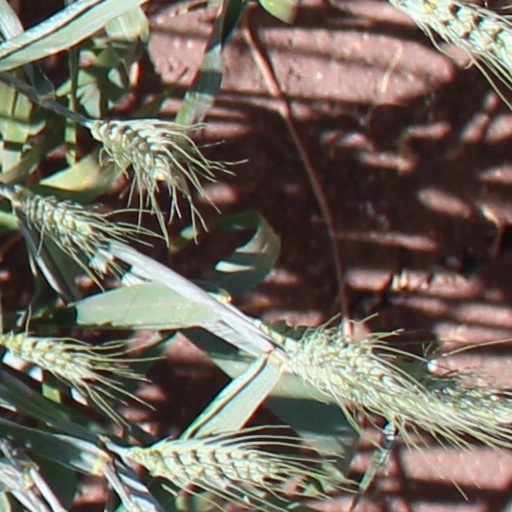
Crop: wheat